Avraham Eilam-Amzallag

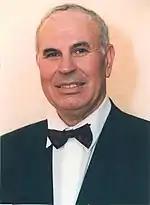
Avraham Eilam-Amzallag

Avraham (Avi) Eilam-Amzallag was born in Casablanca, Morocco. He immigrated to Israel as a child. He first studied the flute and later compositional studies at the Buchman-Mehta Music Academy in Tel Aviv.